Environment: real
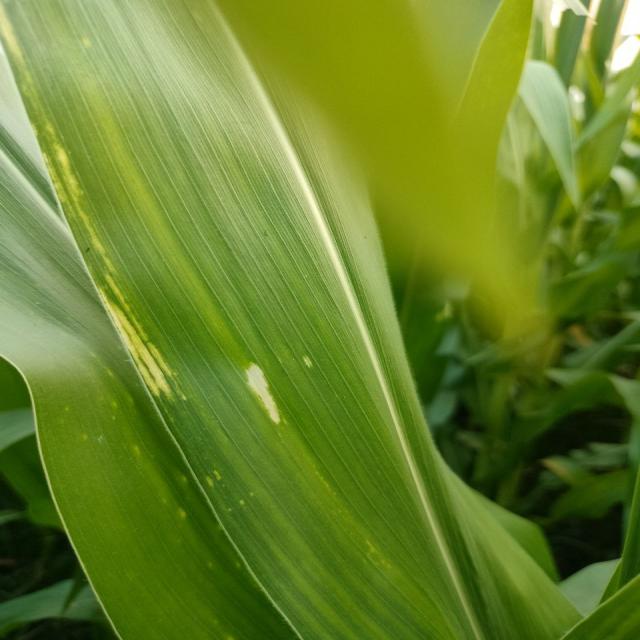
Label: northern_corn_leaf_blight